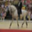
Label: horse